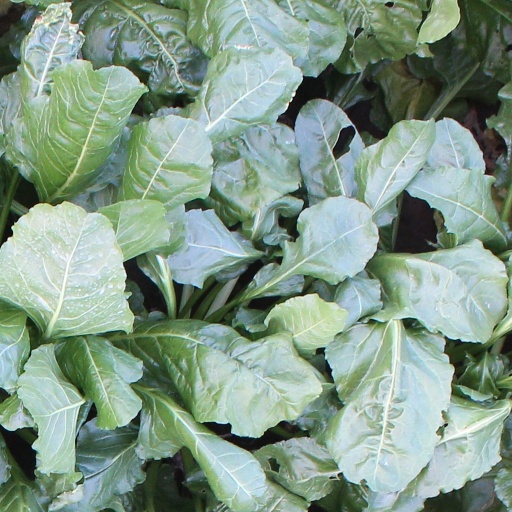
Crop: sugar beet